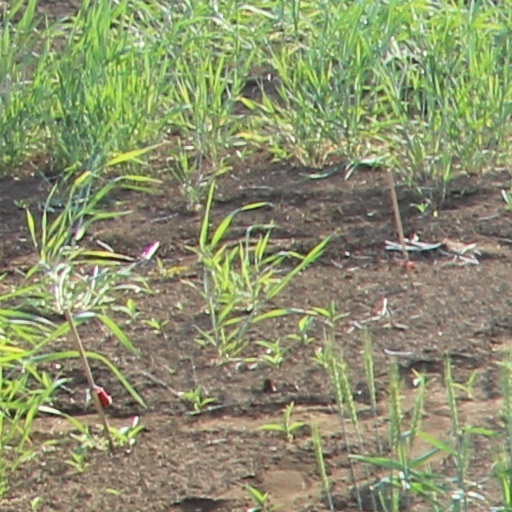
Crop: wheat